History of Silesia

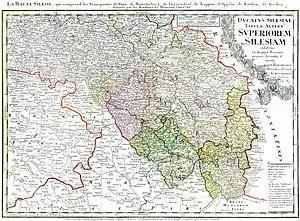
Map of Upper Silesia and the Duchies of Silesia, 1746

Beginning with the reign of Sigismund III Vasa (18 September 1587 – 19 April 1632) Upper Silesia once again caught the fancy of the Polish kings. After the loss of the Swedish throne, the Polish branch of the House of Vasa desperately needed to strengthen their position in Poland, where they were only elected monarchs while in Sweden they had been hereditary rulers. This led to negotiations between Polish and Habsburg emperors concerning Upper Silesia. The main attempt of the Polish diplomats was to obtain Duchy of Opole-Racibórz as an equivalent for the unpaid dowry of Anna of Austria and Constance of Austria both wives of Sigismund III. Initially unwilling to grant any compensation, in 1637 emperor Ferdinand III decided to resume negotiations after France offered Poland the whole of Upper Silesia if it joined France in the war. At this point king Władysław IV Vasa had obtained possession only of several estates scattered throughout Bohemia with no land connection to Poland. The situation changed again when the kingdom of Sweden rejoined the anti-Habsburg coalition and invaded Silesia. Swedish forces captured most of the important cities in Lower Silesia and marched into Upper Silesia. In 1641 Władysław IV began negotiating with Danemark in order to convince this country to join the Habsburgs against Sweden. For his help he demanded that his estates in Bohemia be exchanged for the Duchy of Opole-Racibórz. After heavy defeats in Upper Silesia (loss of Opole, Koźle, Namysłów), Ferdinand III finally agreed to Władysław's proposals in 1644. The agreement signed in 1645 granted Władysław and other successors of his father - Sigismund III - the title of Duke of Opole-Racibórz. The rights of the House of Vasa were to last for 50 years unless the line of Sigismund died out or the duchy was repurchased by the Habsburgs. The reign of Polish kings and princes resulted in a lasting peace in Upper Silesia, because at this point the Swedes did not want open conflict with Poland. This also strengthened economic and cultural ties between Upper SIlesia and Poland. The peace intensified trade and together with tolerance for the local Protestants gained Polish monarchs popularity in Upper Silesia.